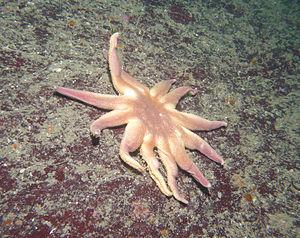
Solaster dawsoni est une espèce d'étoiles de mer carnivore de la famille des Solasteridae.
Les Solasteridae sont une famille d'étoiles de mer de la famille des Valvatida.